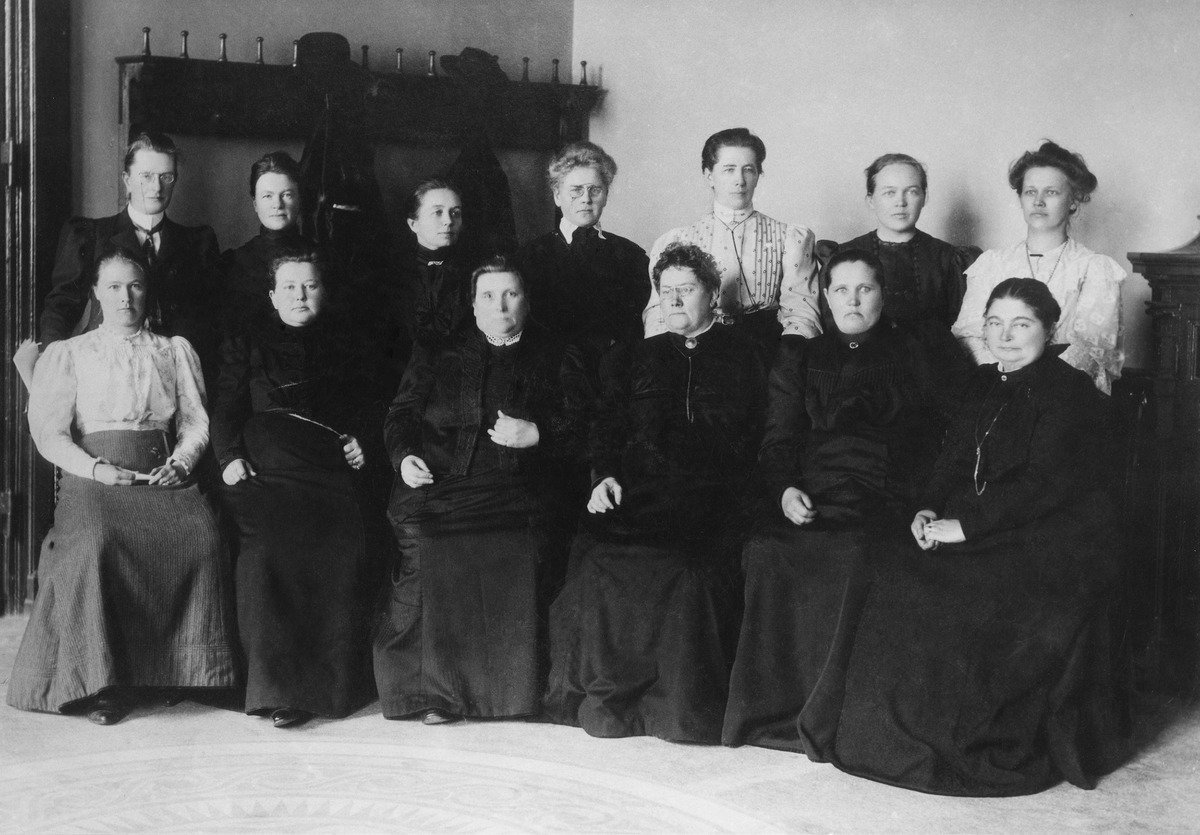
Ensimmäisten yksikamaristen valtiopäivien naiskansanedustajia (yhteensä 19)
sisällön kuvaus: Ensimmäisten yksikamaristen valtiopäivien naiskansanedustajia (yhteensä 19).

Edessä vasemmalta Hilja Pärssinen, Alli Nissinen, Lucina Hagman, Alexandra Gripenberg, Evelina Ala-Kulju, Liisa Kivioja. Takana vasemmalta Dagmar Neovius, Hedvig Gebhard, Iida Vemmelpuu, Hilda Käkikoski, Miina Sillanpää, Hilma Räsänen, Maria

Laine. mustavalkoinen
Ajankohta: kuvausaika 1907
Aiheet: Gebhard, Hedvig, Hagman, Lucina, Neovius, Dagmar, Nissinen, Alli, kansanedustajat, kansanedustuslaitokset, politiikka, naiset